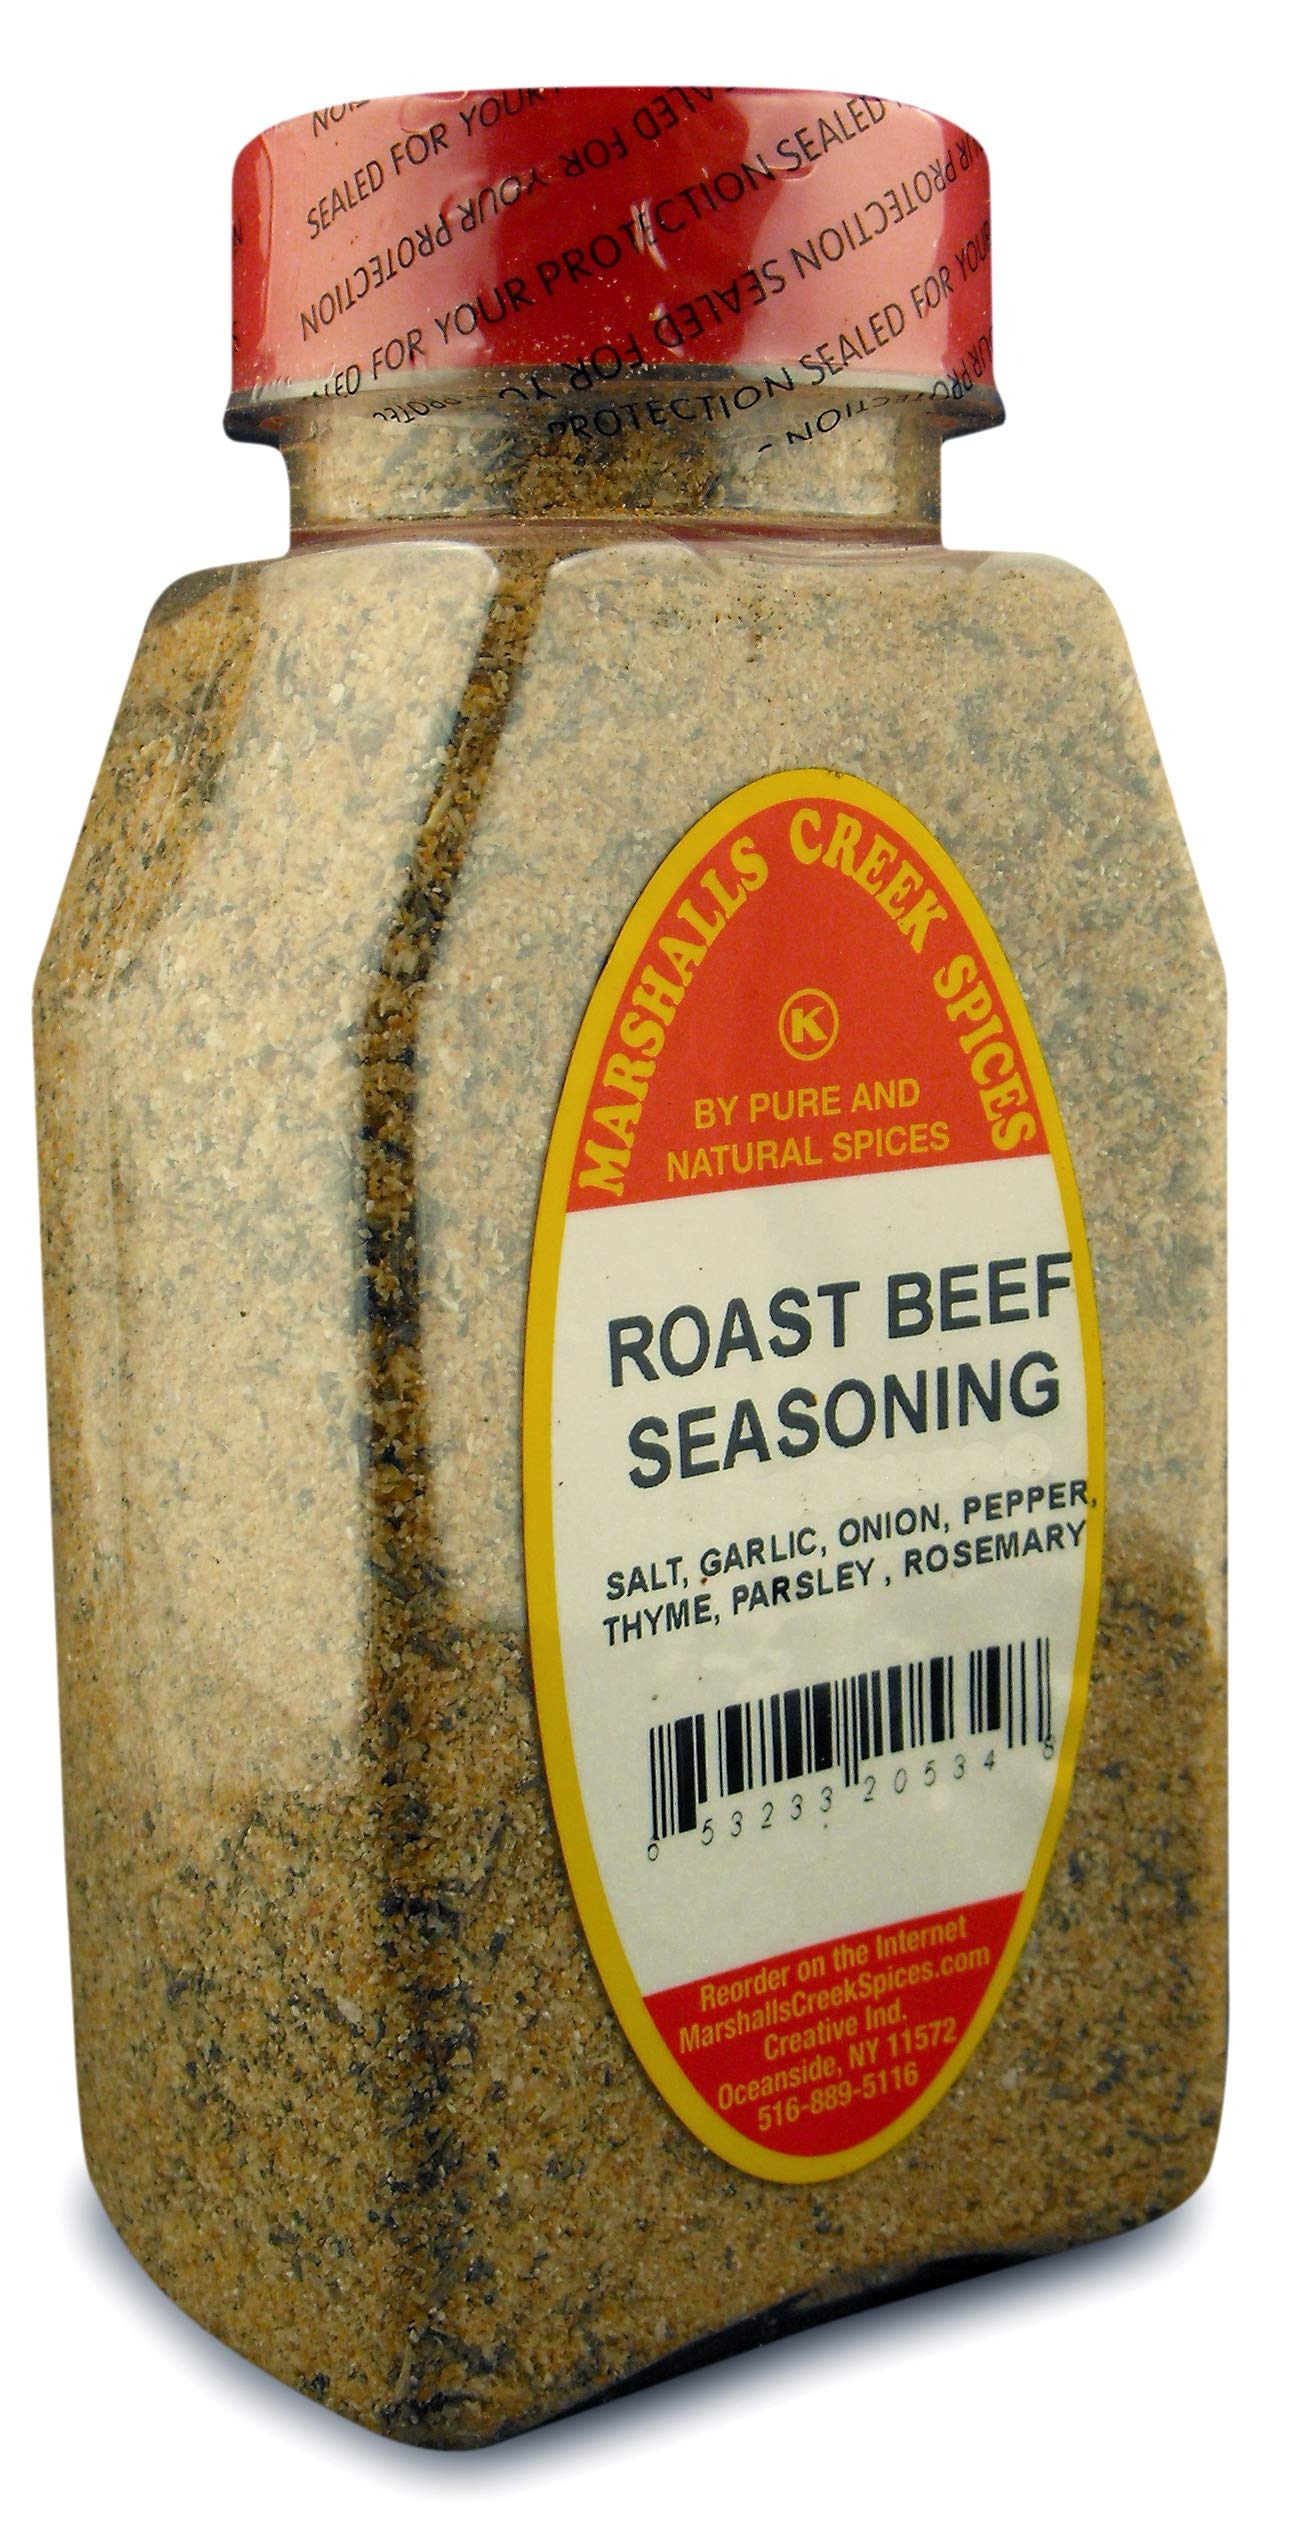
Item Name: Marshalls Creek Spices New Size Marshalls Creek Spices Roast Beef Seasoning, 13 Ounce
Bullet Point 1: Marshalls Creek Spices buys in small quantities and packs weekly providing the freshest spices possible. Fresher spices means more flavor and a longer shelf life.
Bullet Point 2: No Fillers - No MSG
Bullet Point 3: All Natural & Kosher
Bullet Point 4: Our Store On Amazon. Copy & Paste https://www.amazon.com/stores/page/78253499-C1B3-4400-8F47-54B4E41C13D1
Bullet Point 5: Flat Rate Shipping Per Order. No Limit
Product Description: Ingredients: salt, garlic, onion, pepper, thyme, parsley, rosemary.
Value: 13.0
Unit: Ounce

Price: 17.05